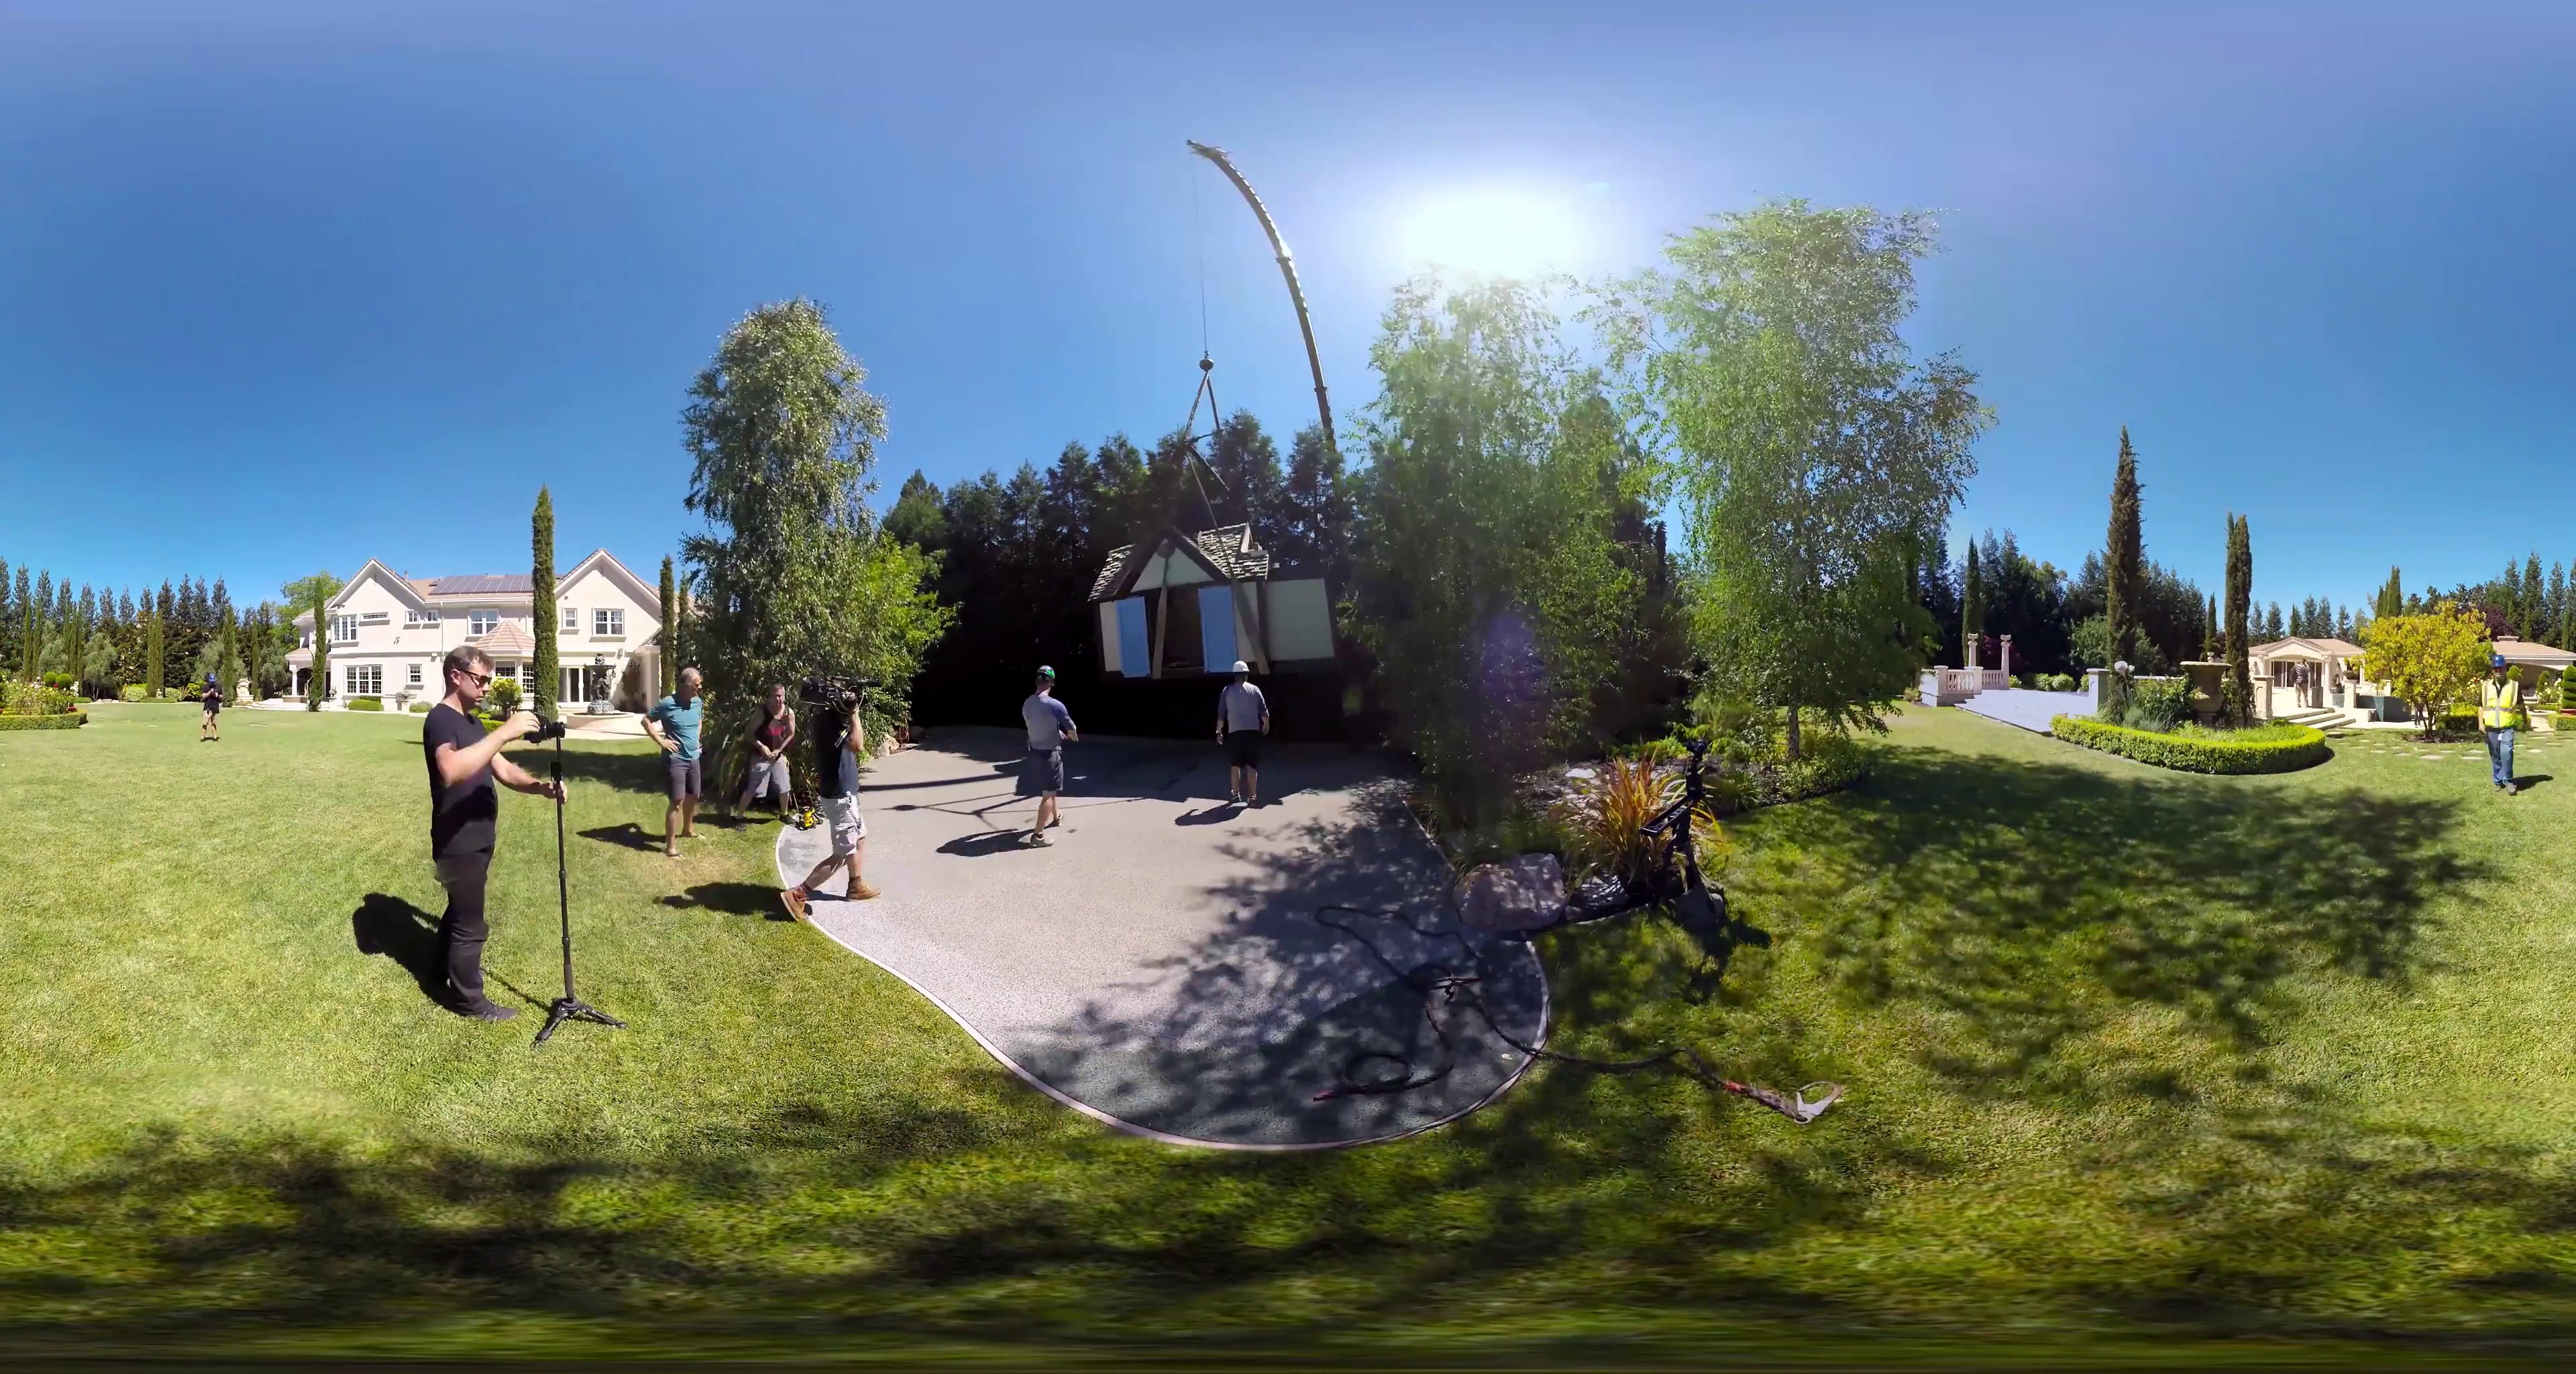
Referred object: The black-clad man next to the tripod

Referred object: Look up and slightly to the right to see a shed suspended from above

Referred object: the man holding a microphone, opposite the White House